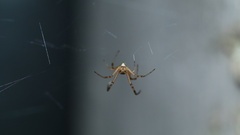
Species: Lactrodectus_hesperus